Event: Nepal Earthquake
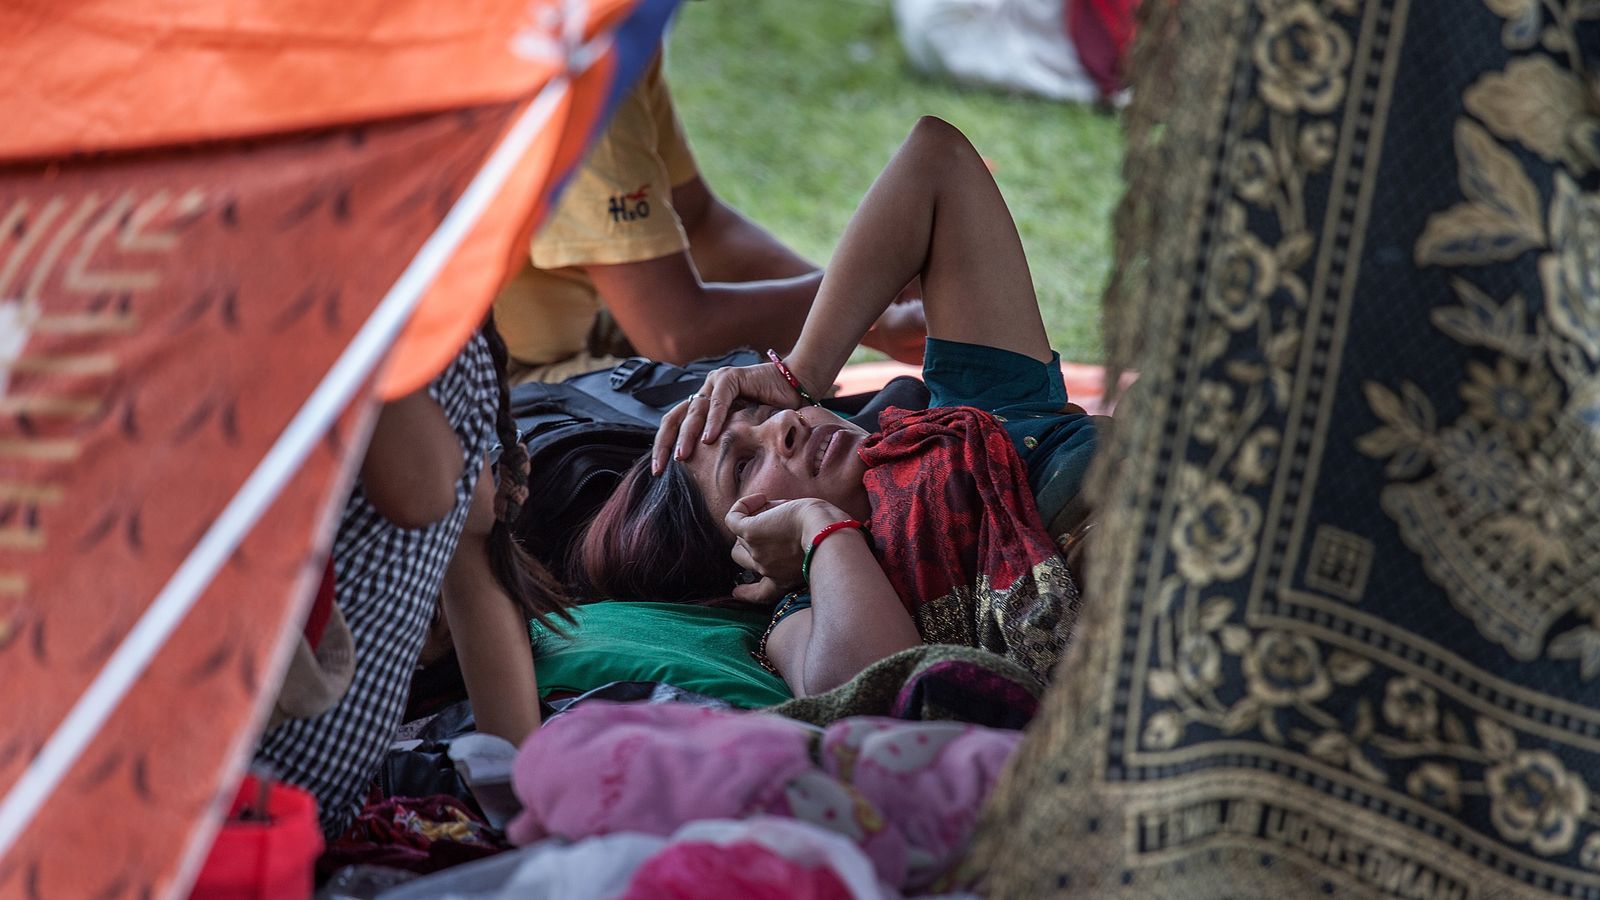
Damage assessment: damage